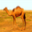
Label: camel